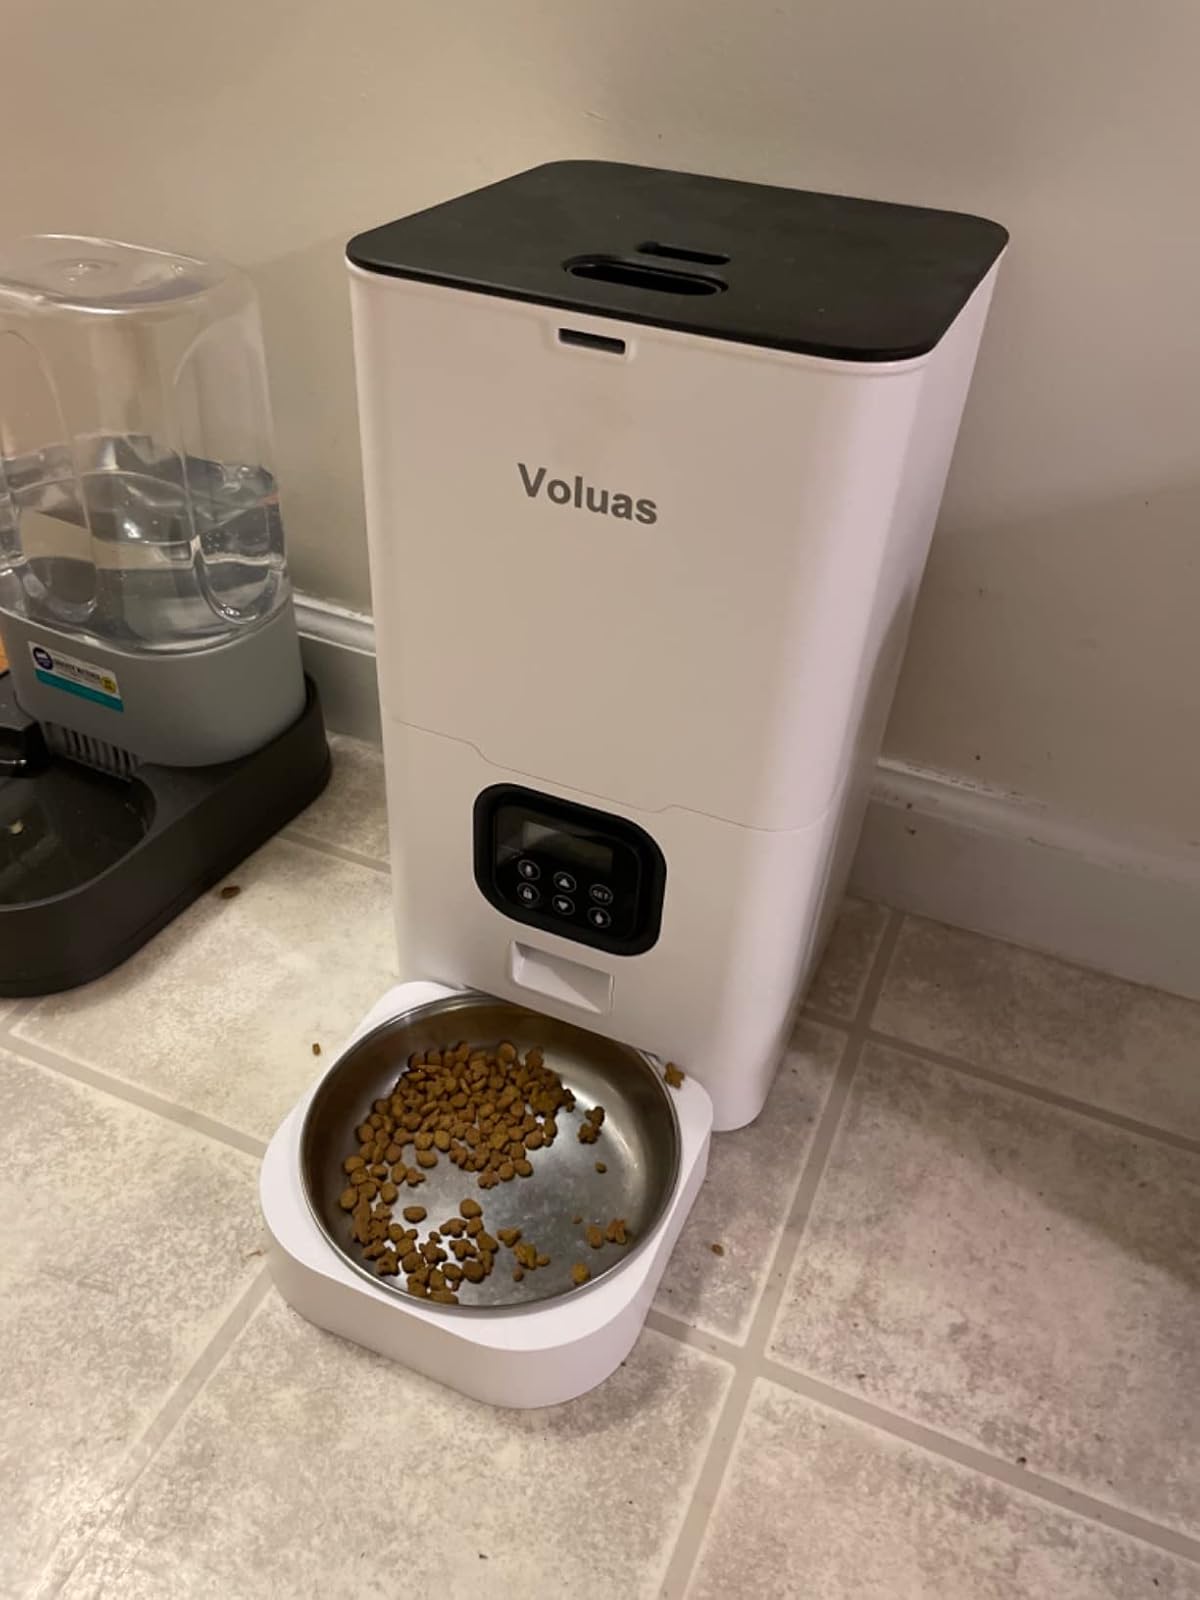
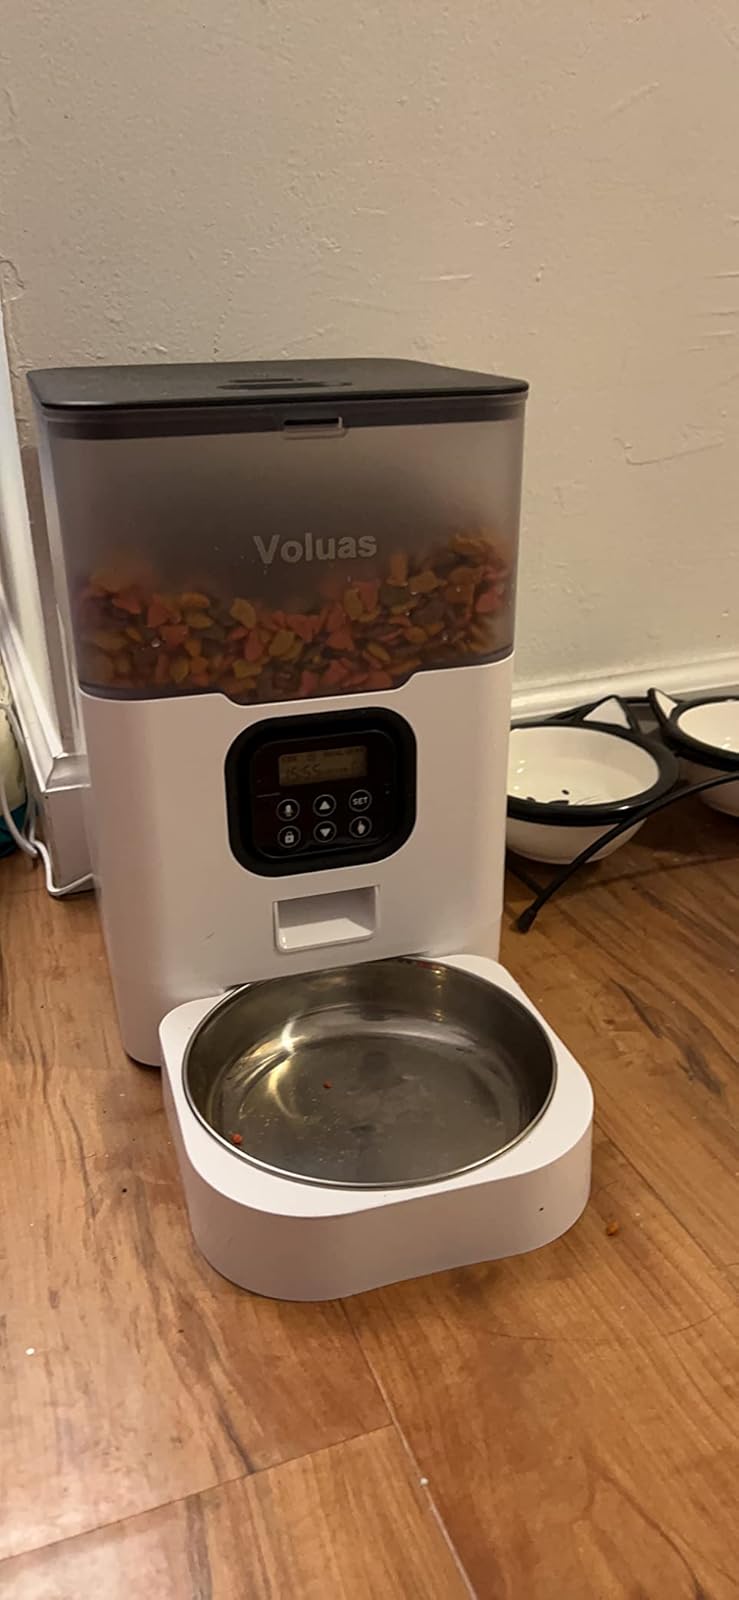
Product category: items_feeder
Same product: no